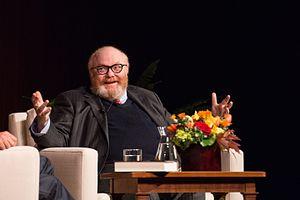
Richard Norton Smith, né à Leominster en 1953, est un historien et écrivain américain.